Malbaie River

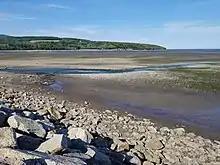
Bay at low tide at the mouth of the Malbaie River, in La Malbaie. This bay also receives the waters of the Mailloux River (west shore) and of the Côte à Pontage Creek (east side)..

The Malbaie River in the Charlevoix region empties into the Saint Lawrence River at La Malbaie. Until 1985 the river was used to transport logs downstream. It flows through a steep valley known as Les Hautes Gorges. A sugar maple and American elm forest grows in the gorge and has remained largely undisturbed for hundreds of years.